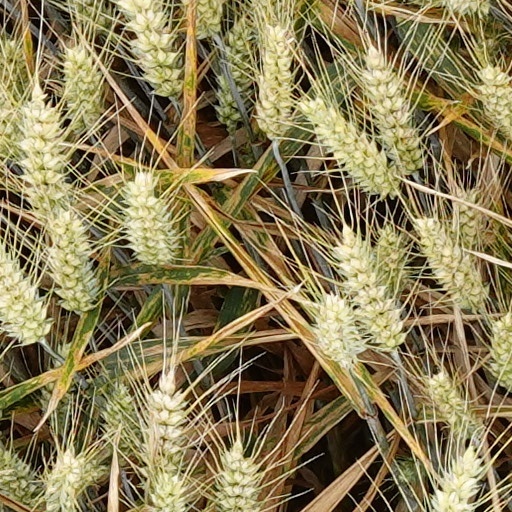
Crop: wheat